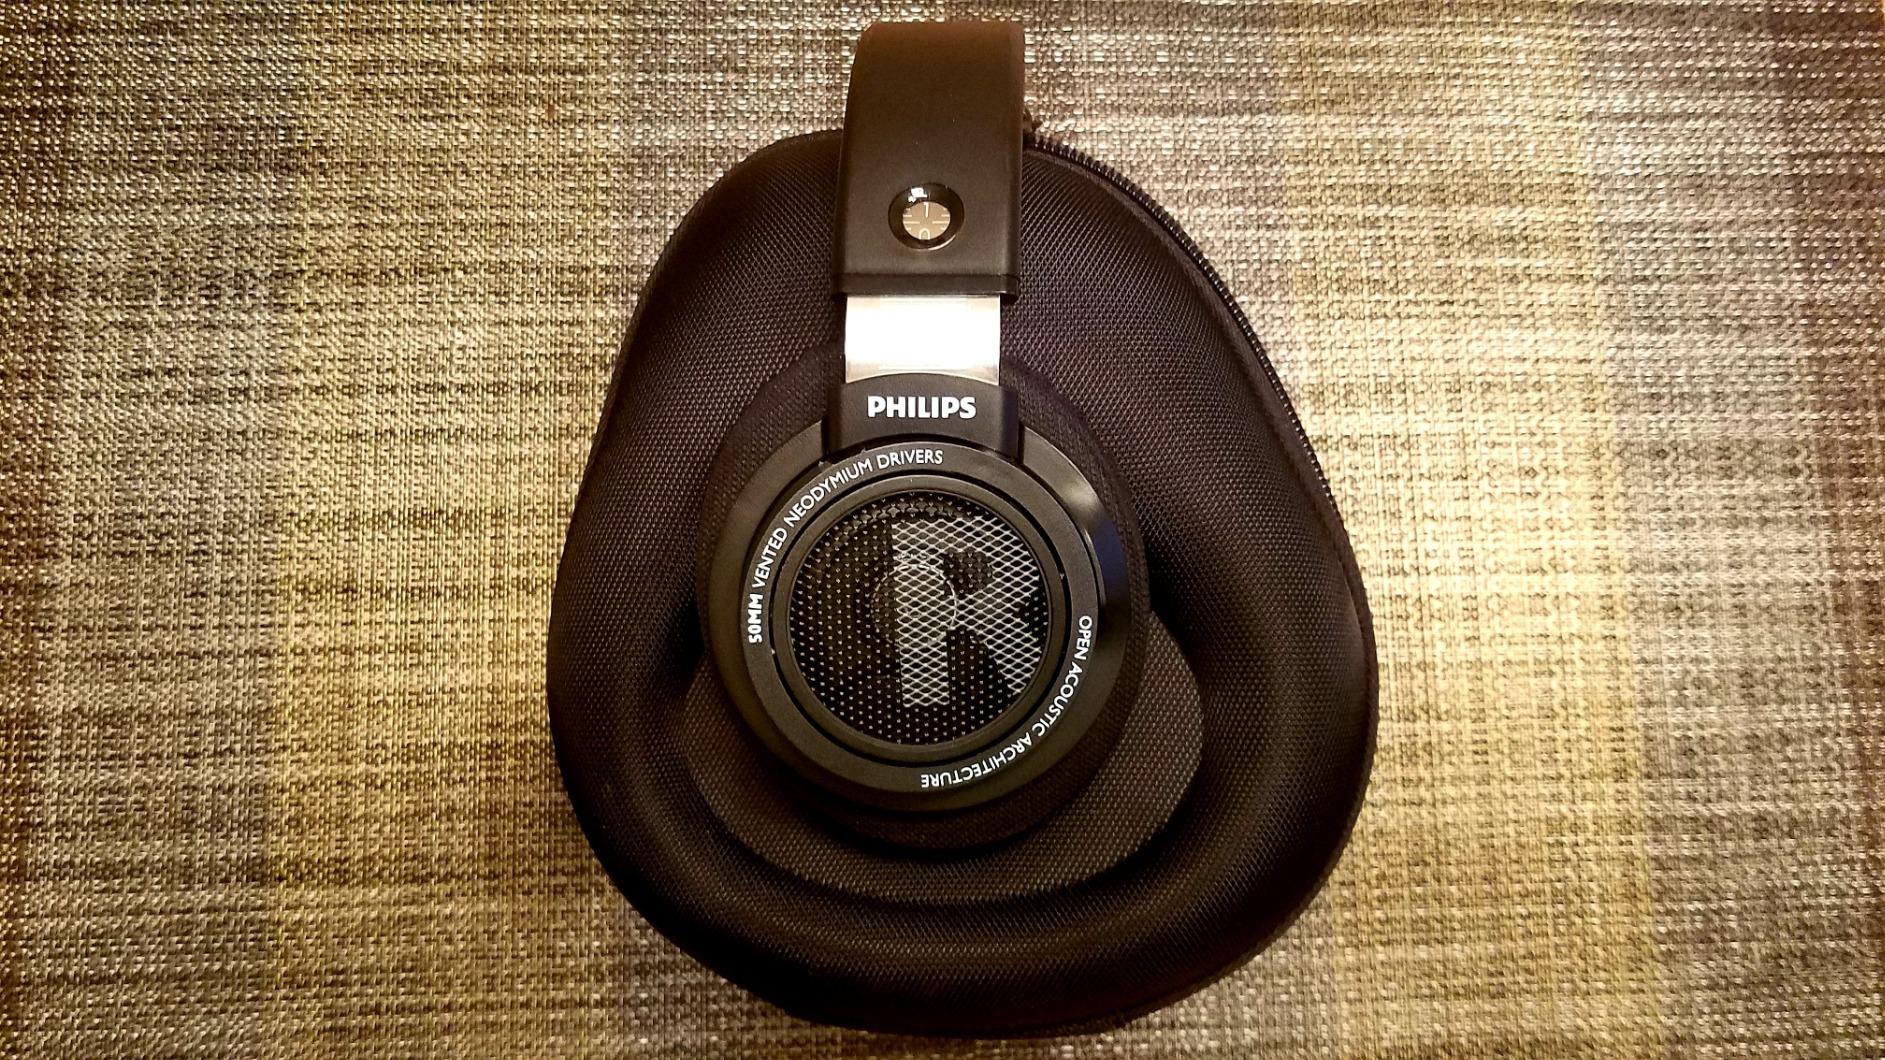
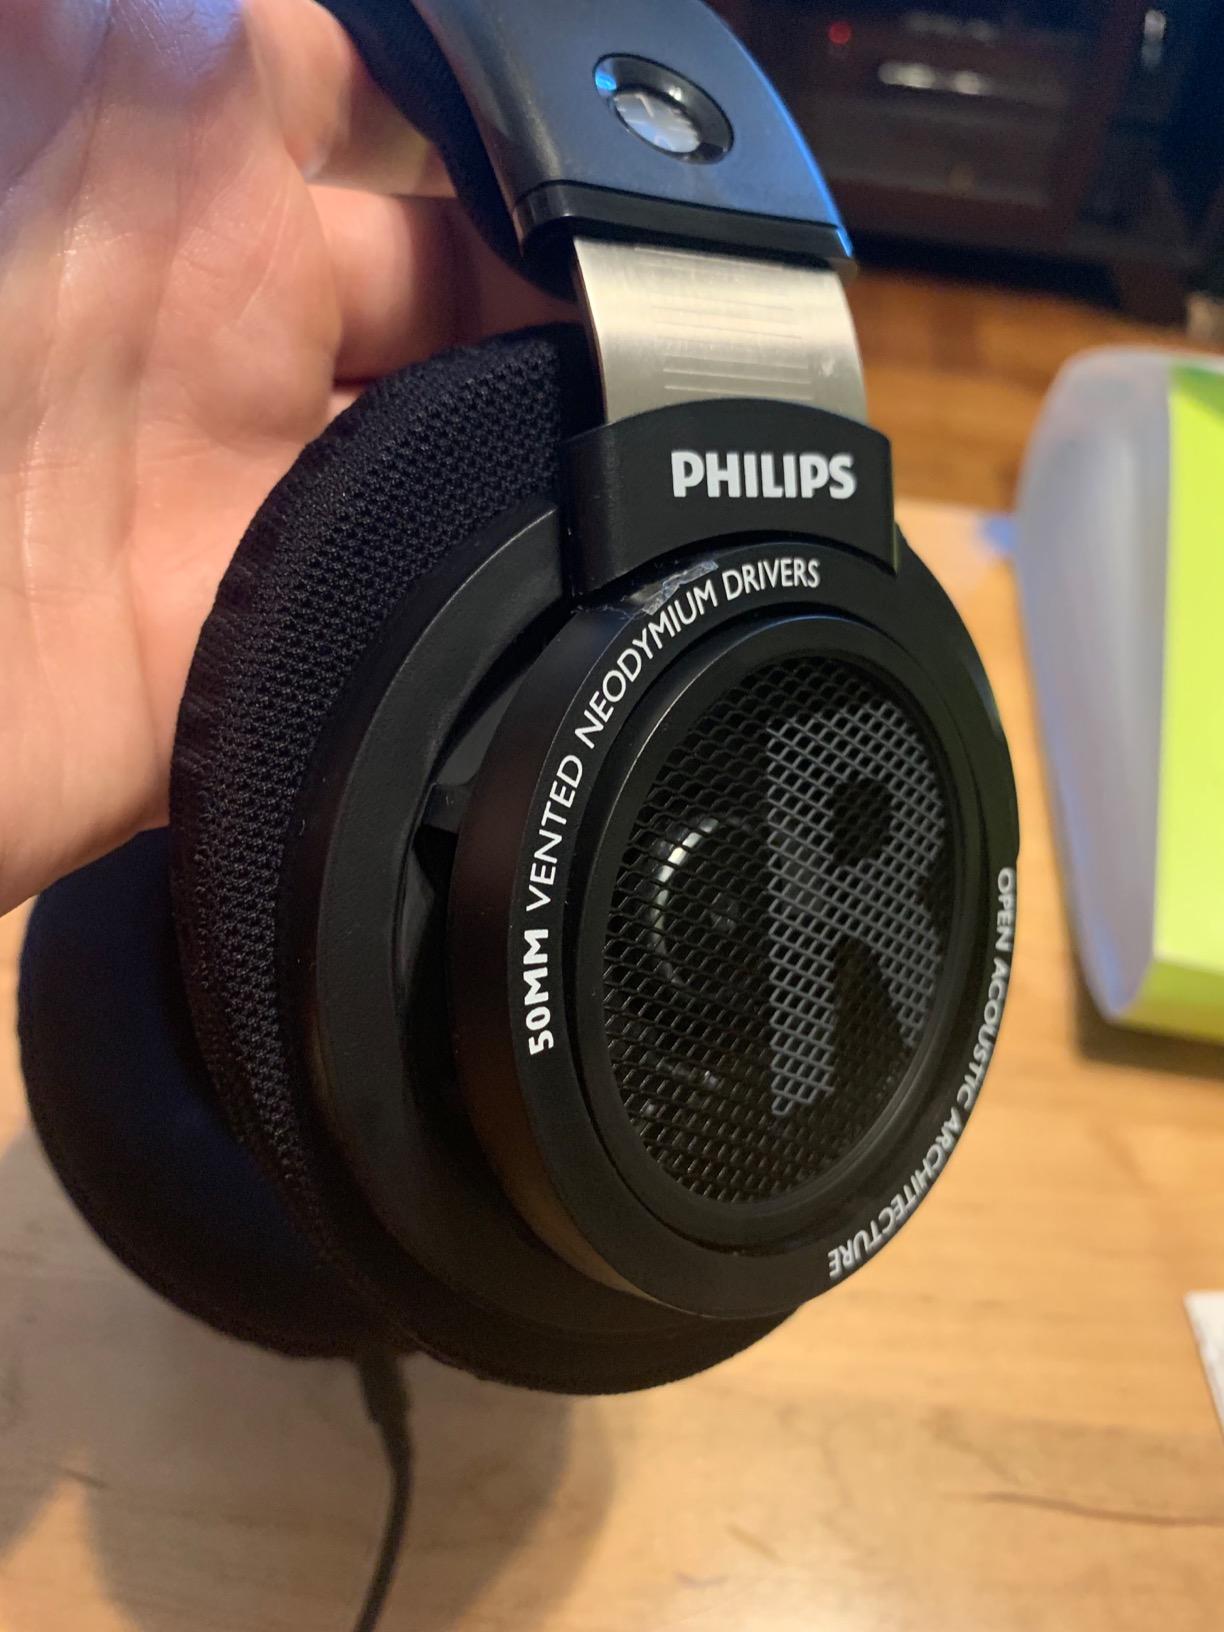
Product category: headphones
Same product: yes